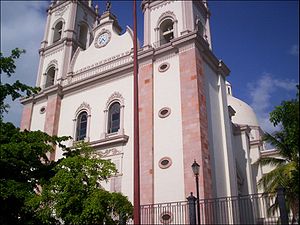
Culiacán / Trivia
Katedralen
Culiacán er en mexicansk by, der ligger i den nordvestlige del af landet. Byen er hovedstad og den største by i delstaten Sinaloa. Byen er den 15. største i Mexico og har 675.773 indbyggere.